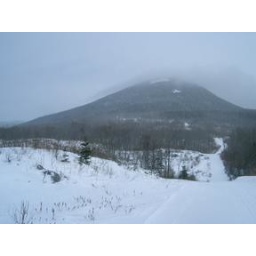
elephant mountain near moosehead lake maine